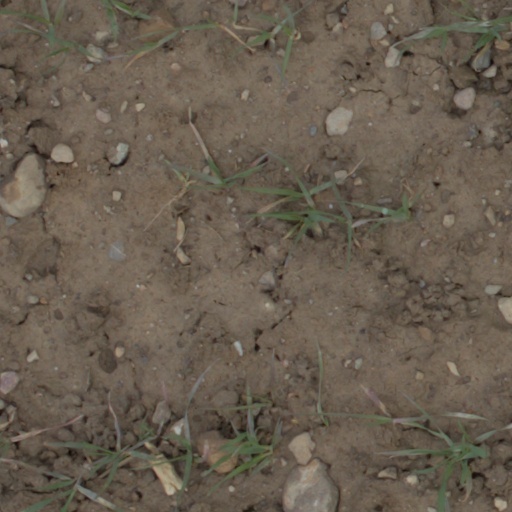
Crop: wheat